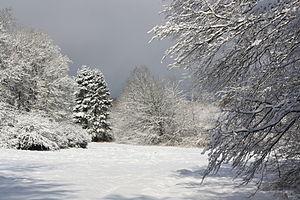
La forêt de Haye est un vaste massif forestier, d'environ 11 000 hectares, dont 6 500 de forêt domaniale, situé sur un plateau allant de Toul à Nancy, dans le département français de Meurthe-et-Moselle.